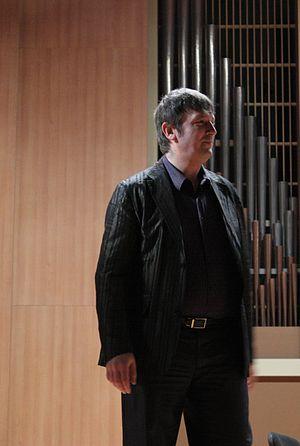
10 janvier : la Symphonie nᵒ 9 de William Schuman, créée par l'Orchestre de Philadelphie sous la direction d'Eugene Ormandy.
Boris Vadimovitch Berezovsky est un pianiste russe, né le 4 janvier 1969 à Moscou.